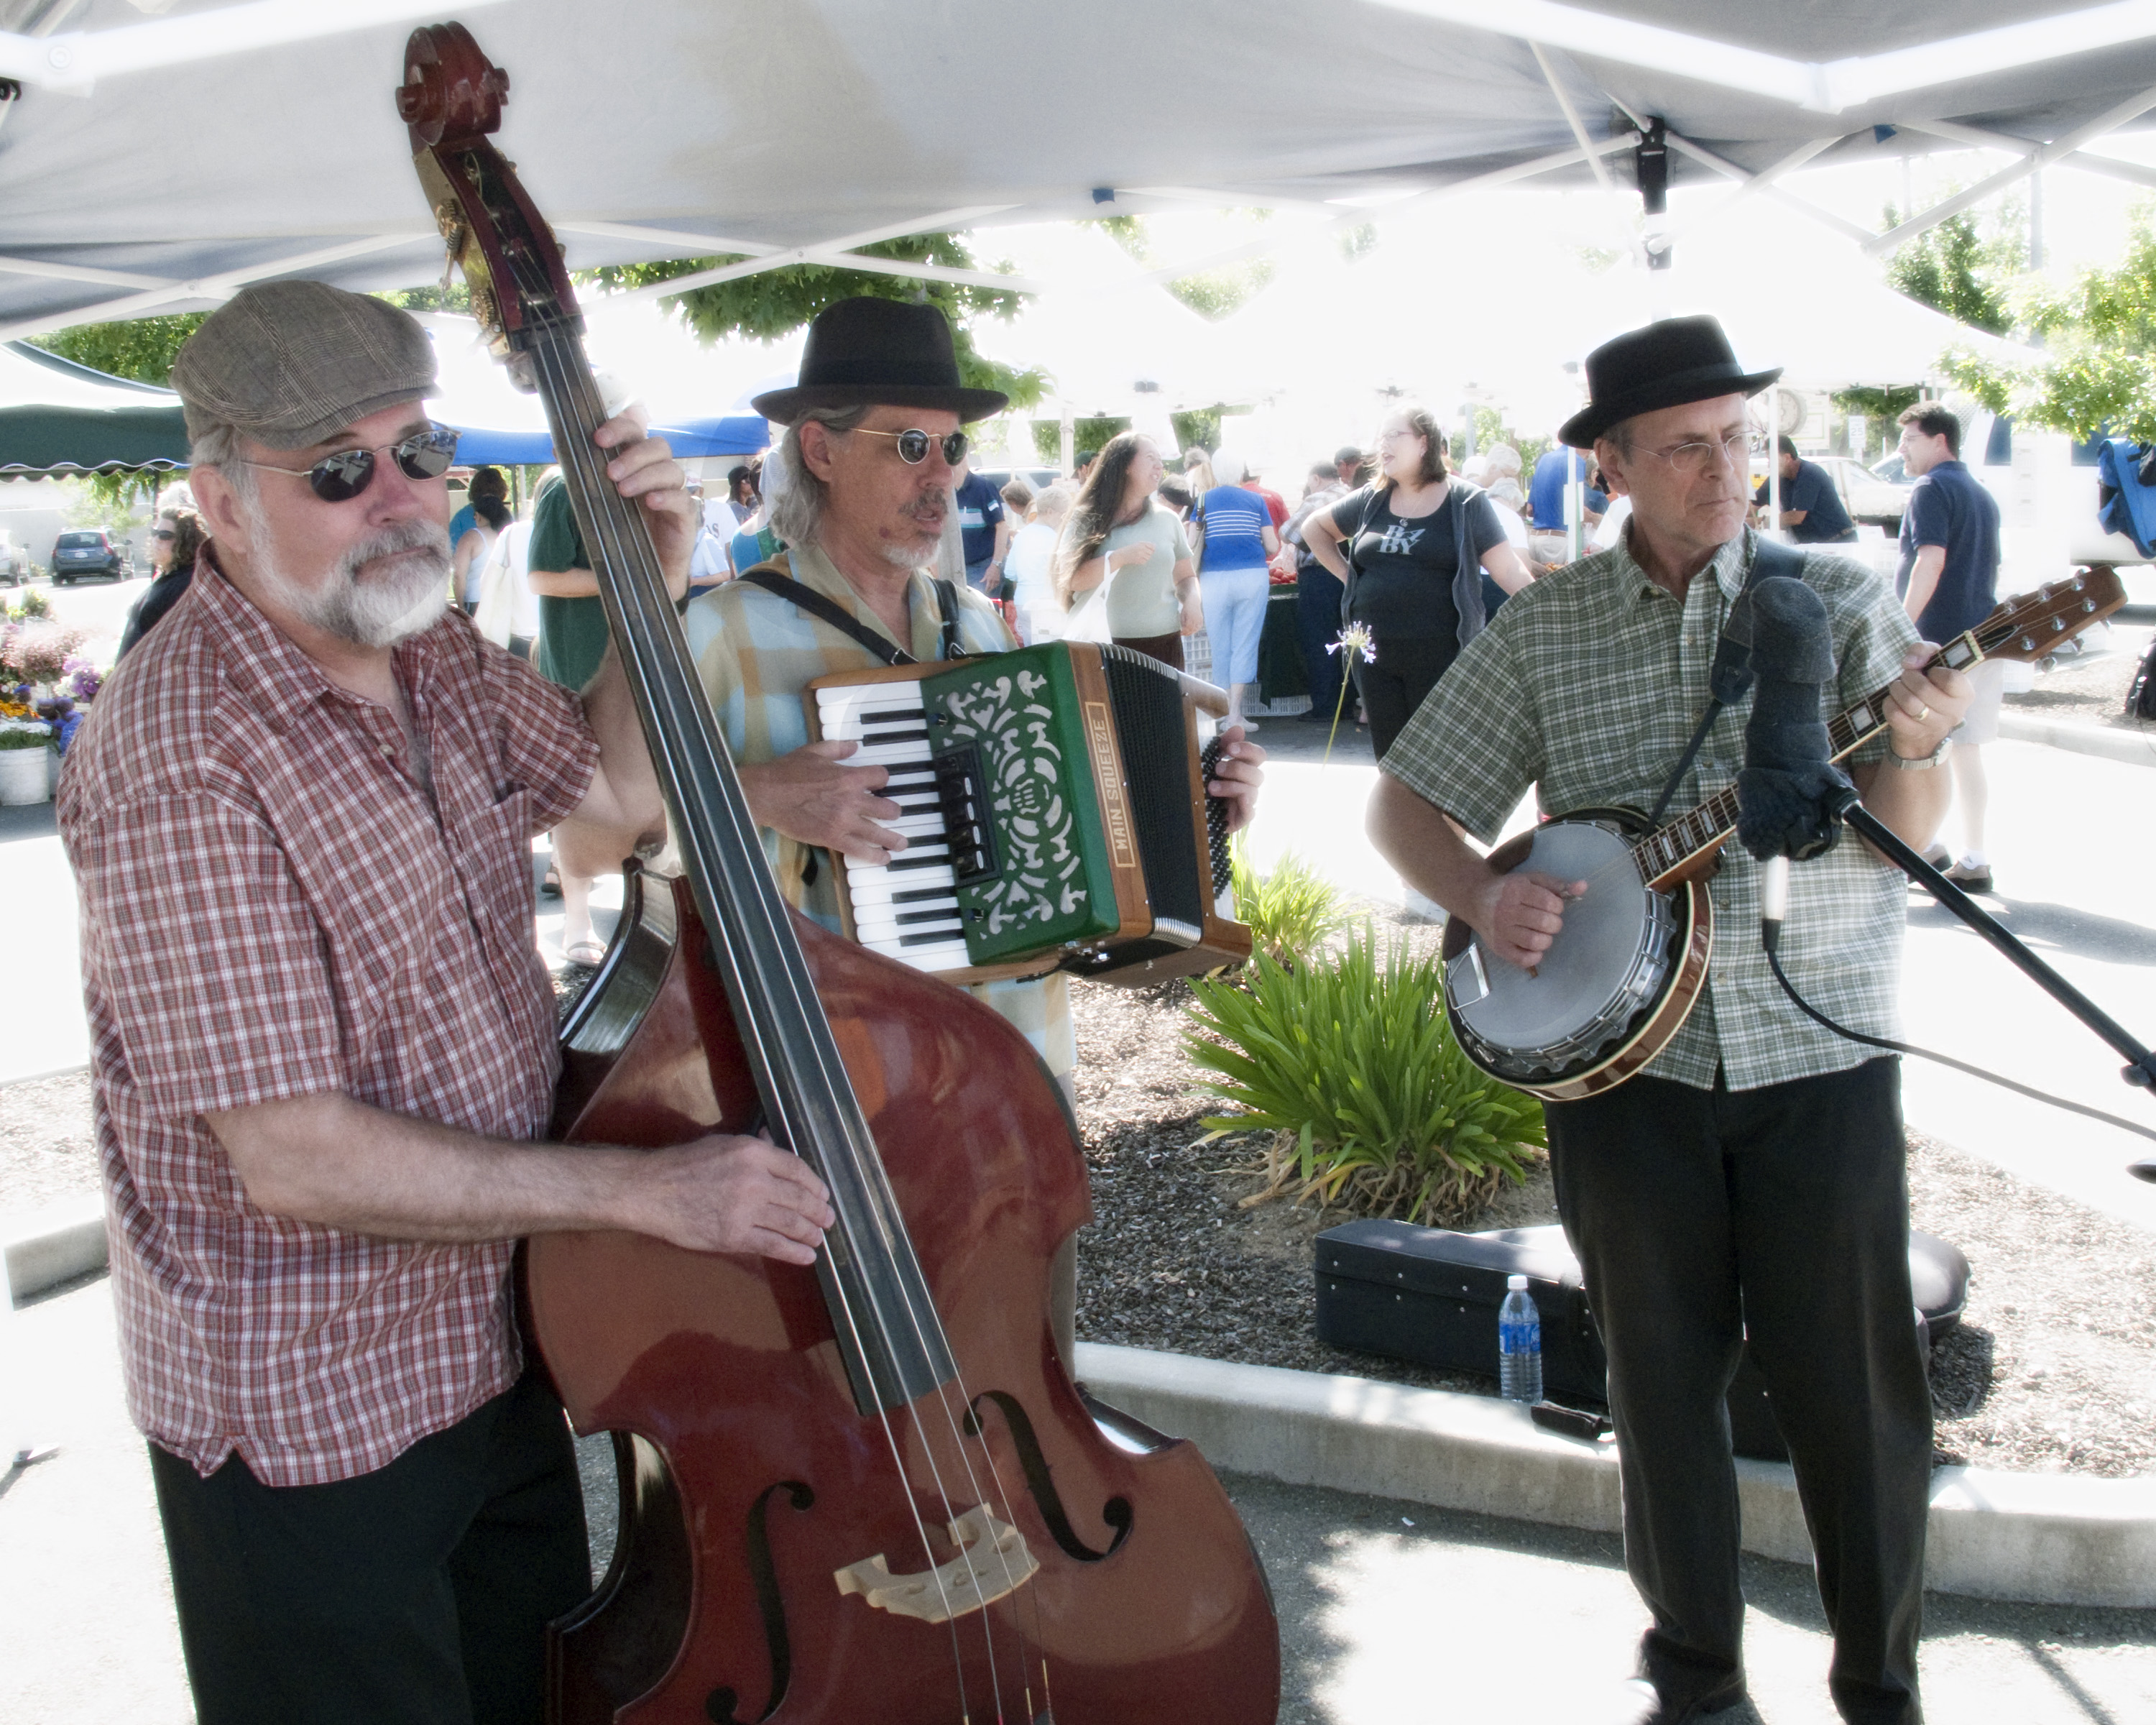
music, musician, musical instrument, festival, singing, farmersmarket, countryclubplaza, fiddle, musical ensemble